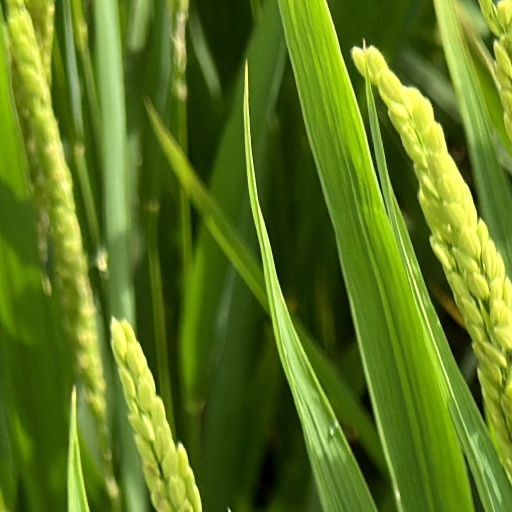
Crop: rice